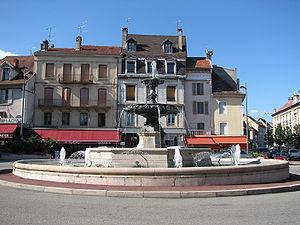
Place des Terreaux, à Belley (Ain)
Le Bugey est une région géographique et historique, située principalement dans le département français de l'Ain en région Auvergne-Rhône-Alpes, entre Lyon et Genève. Il fait partie des sept régions naturelles du département de l'Ain avec la Bresse savoyarde, le Revermont, la Dombes, le Val de Saône, la Côtière et le Pays de Gex et sa partie orientale est constituée principalement de l’extrémité méridionale de la chaîne du Jura. Il est subdivisé en deux sous-régions : le Haut-Bugey et le Bas-Bugey.